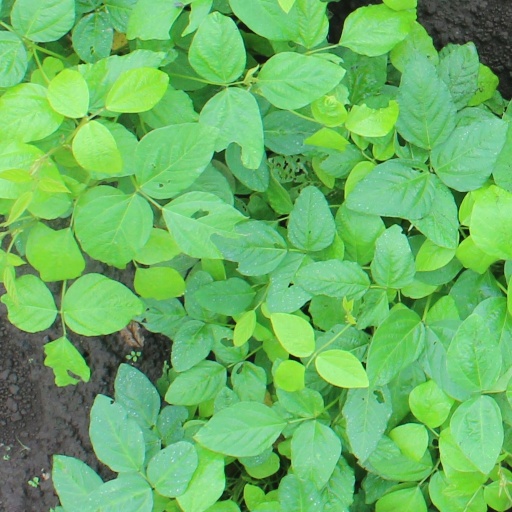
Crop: soybean